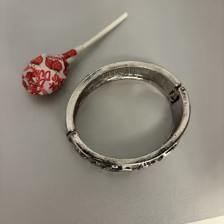
Label: has bracelet mod